Pallu Padama Paathukka

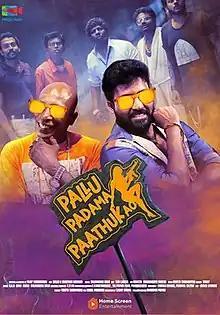
Theatrical release poster

Pallu Padama Paathukka is a 2023 Indian Tamil-language zombie comedy film written and directed by Vijay Varadharaj. The film stars Attakathi Dinesh and Sanchita Shetty in the lead roles with Shah Ra, Rajendran, Jagan, Linga, Sai Dheena, Hareesh Peradi, Abdul, Rishikanth, G. M. Kumar, Anand Babu, Augustine and Dhivakar portraying supporting roles. The film was released theatrically on 3 March 2023.